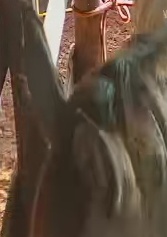
Face region: ears (position_of_ears)
Pain indicator: not_present